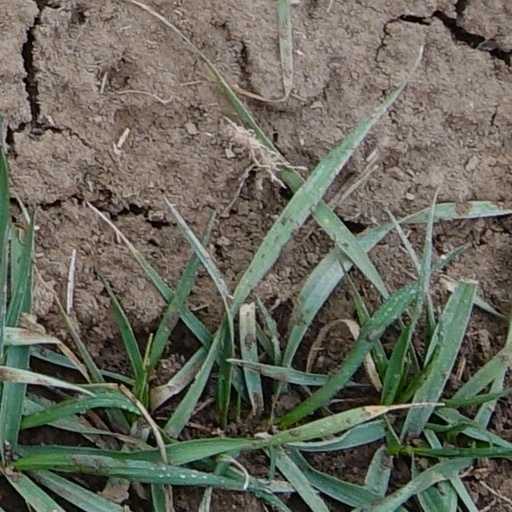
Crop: wheat